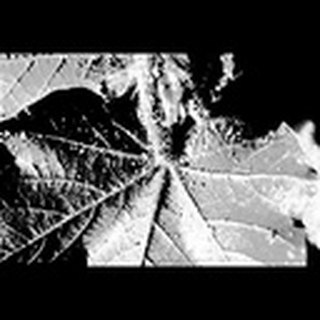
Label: cotton_aphids